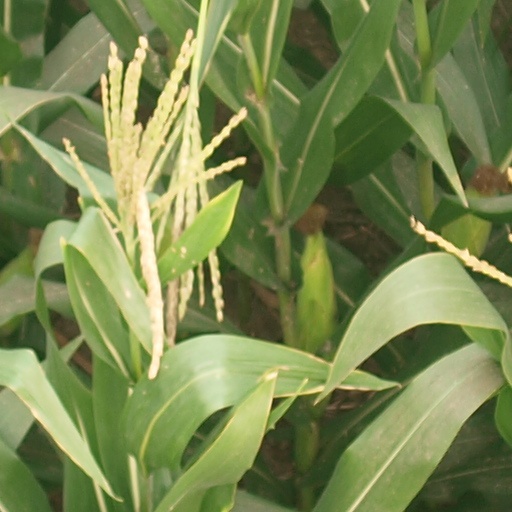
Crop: maize; corn